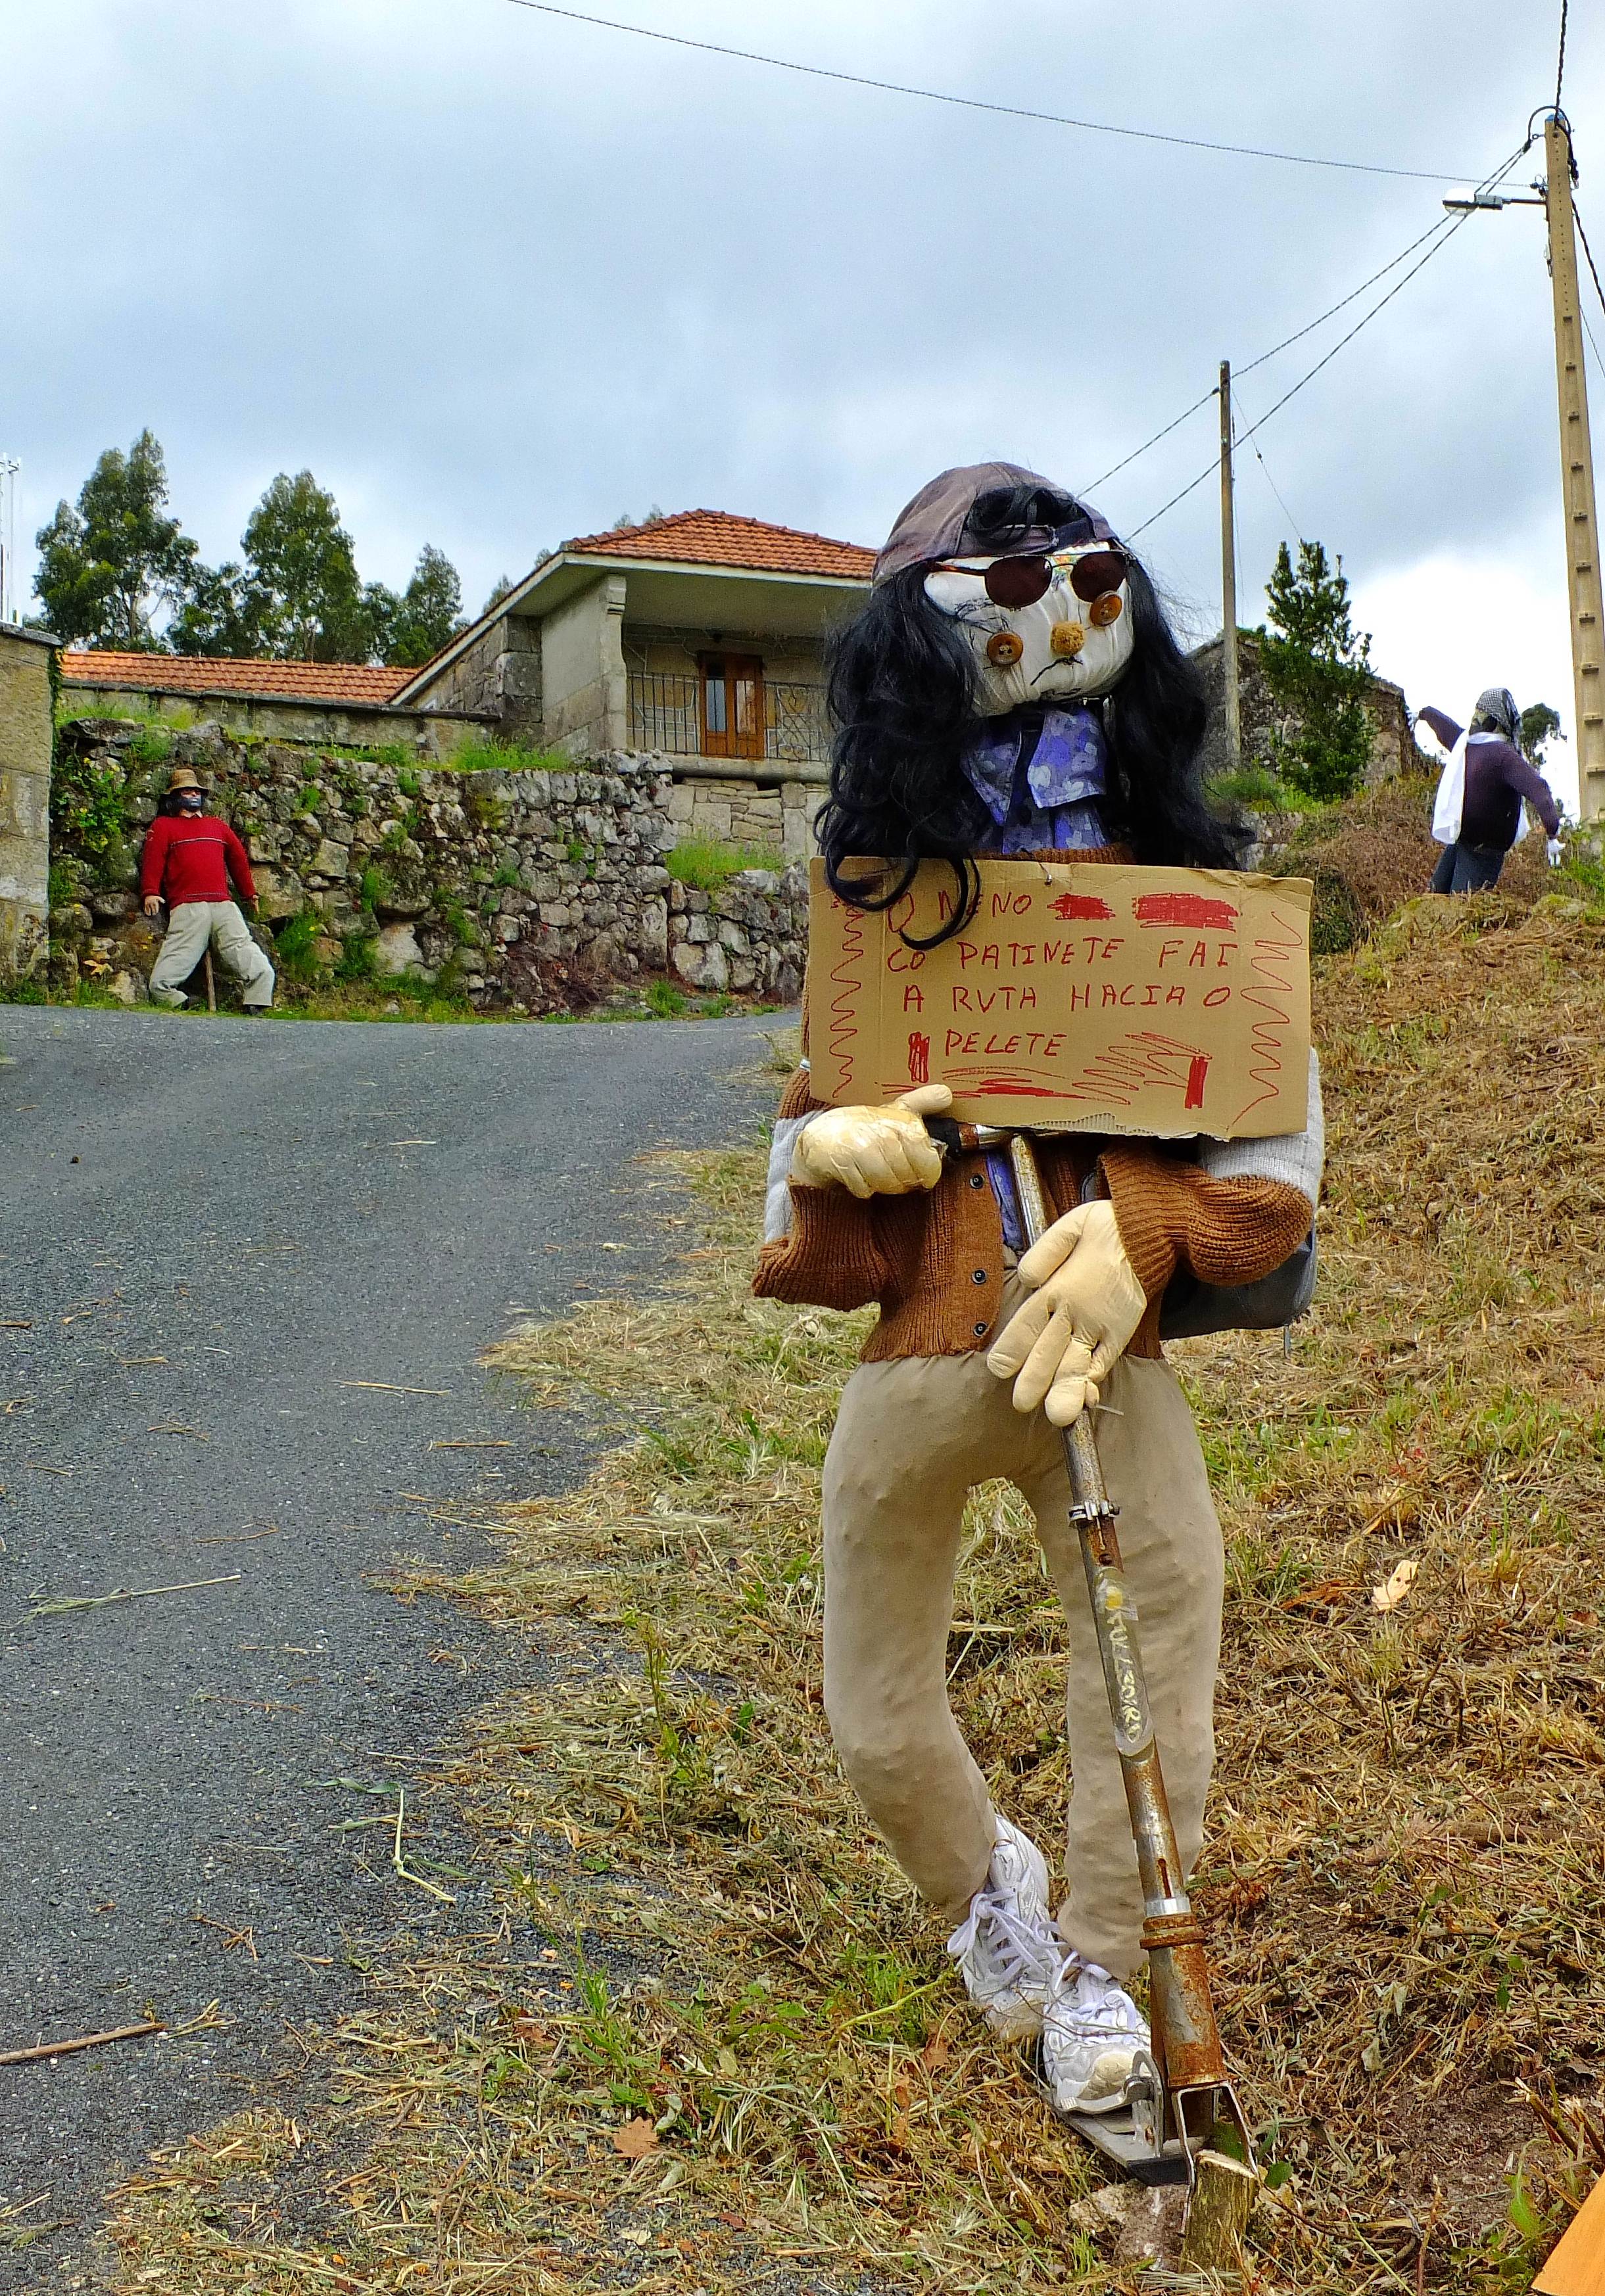
landscape, agriculture, spain, paisajes, ggl1, gaby1, fujifilmxs1, espantallos, espantapjaros